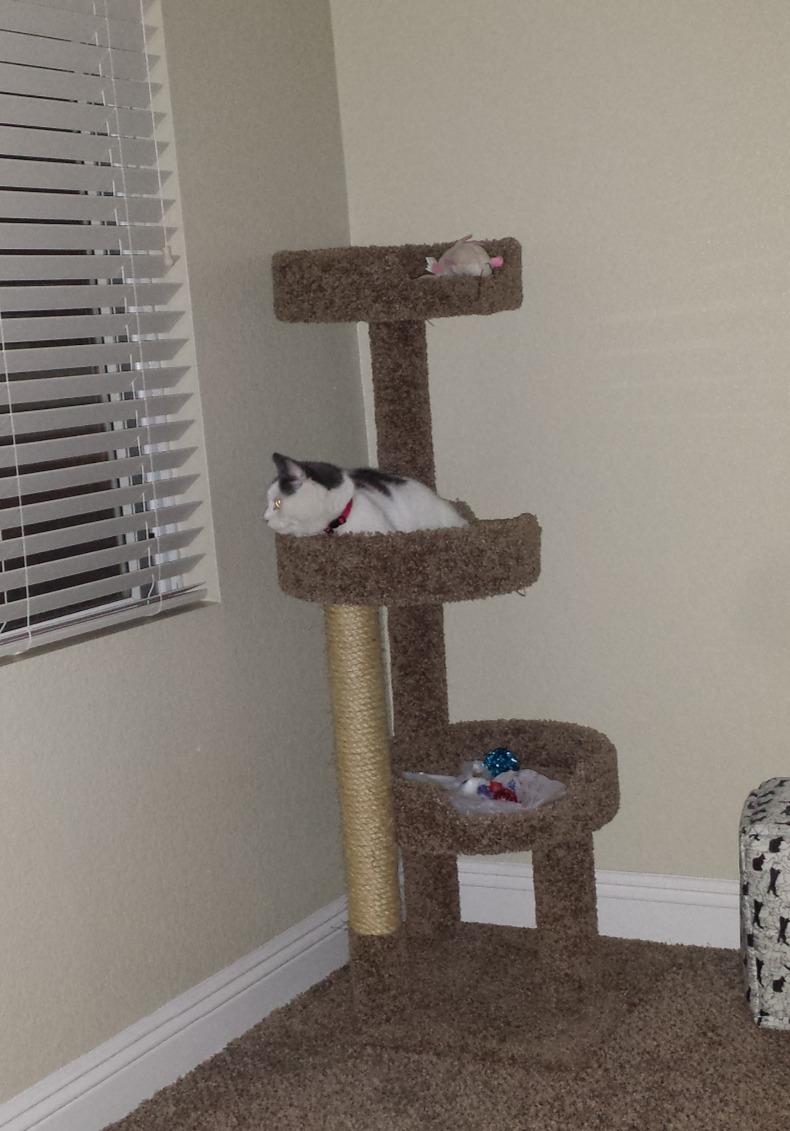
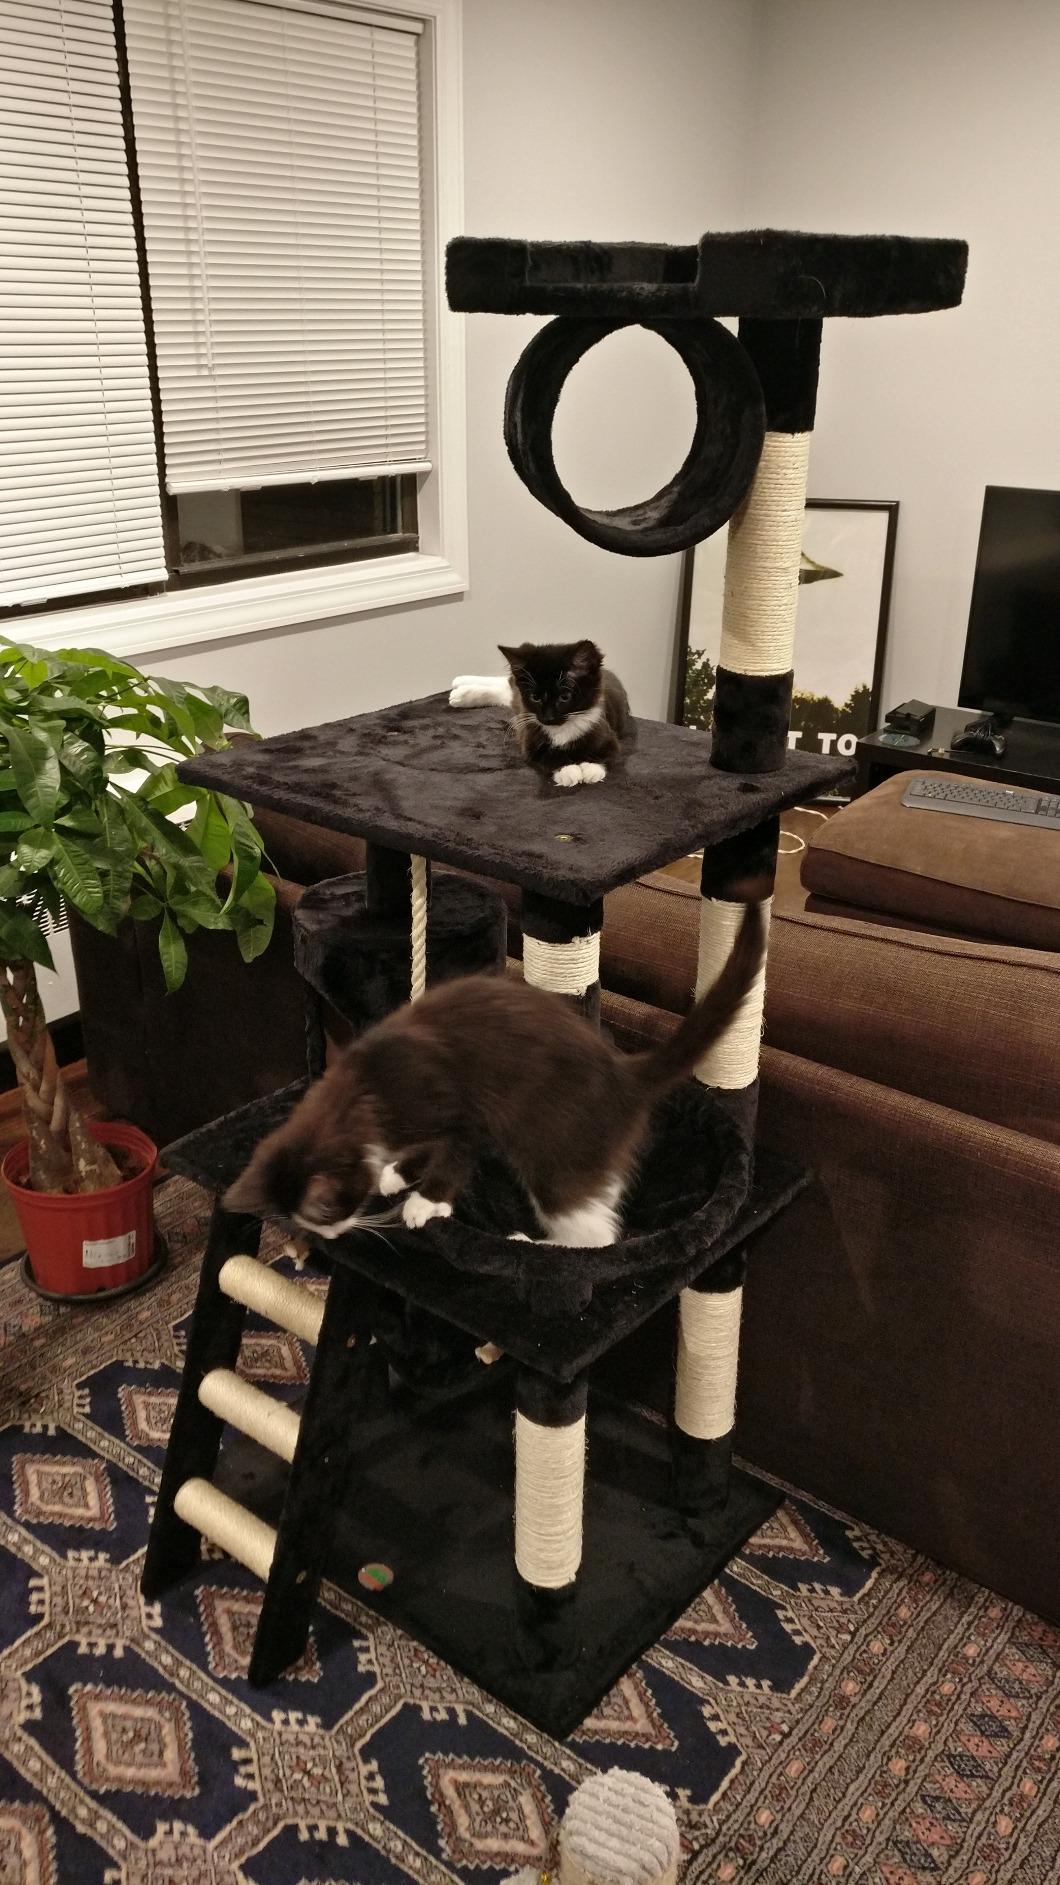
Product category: items_cat tree
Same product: no